London Underground diesel locomotives

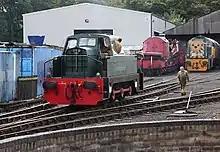
Ex-London Transport Sentinel shunter DL83 at the Nene Valley Railway

Three Rolls-Royce-engined diesel-hydraulic locomotives were built in 1967–68, and were supplied to an open-cast iron ore mine at Corby. When the iron ore was worked out, the locomotives were surplus to requirements, and were acquired by London Transport in 1971. They were numbered in the range DL81-DL83. All three were standard 0-6-0DH Sentinel diesel shunters obtained from Thomas Hill (Rotherham) Ltd (the Rolls Royce/Sentinel dealer). They were painted dark green and operated at Neasden and Lillie Bridge depots where they replaced the last of the ex-GWR pannier tank steam locomotives.